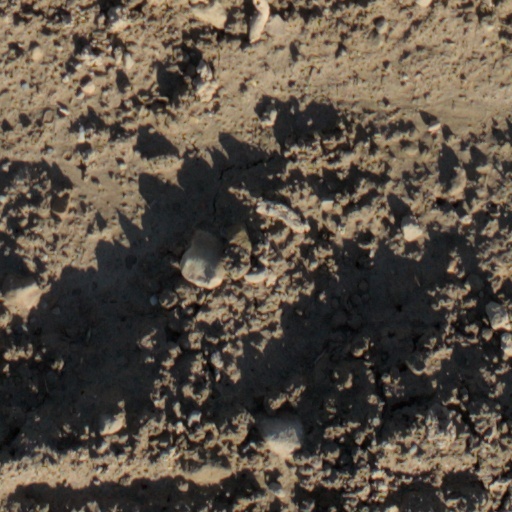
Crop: wheat